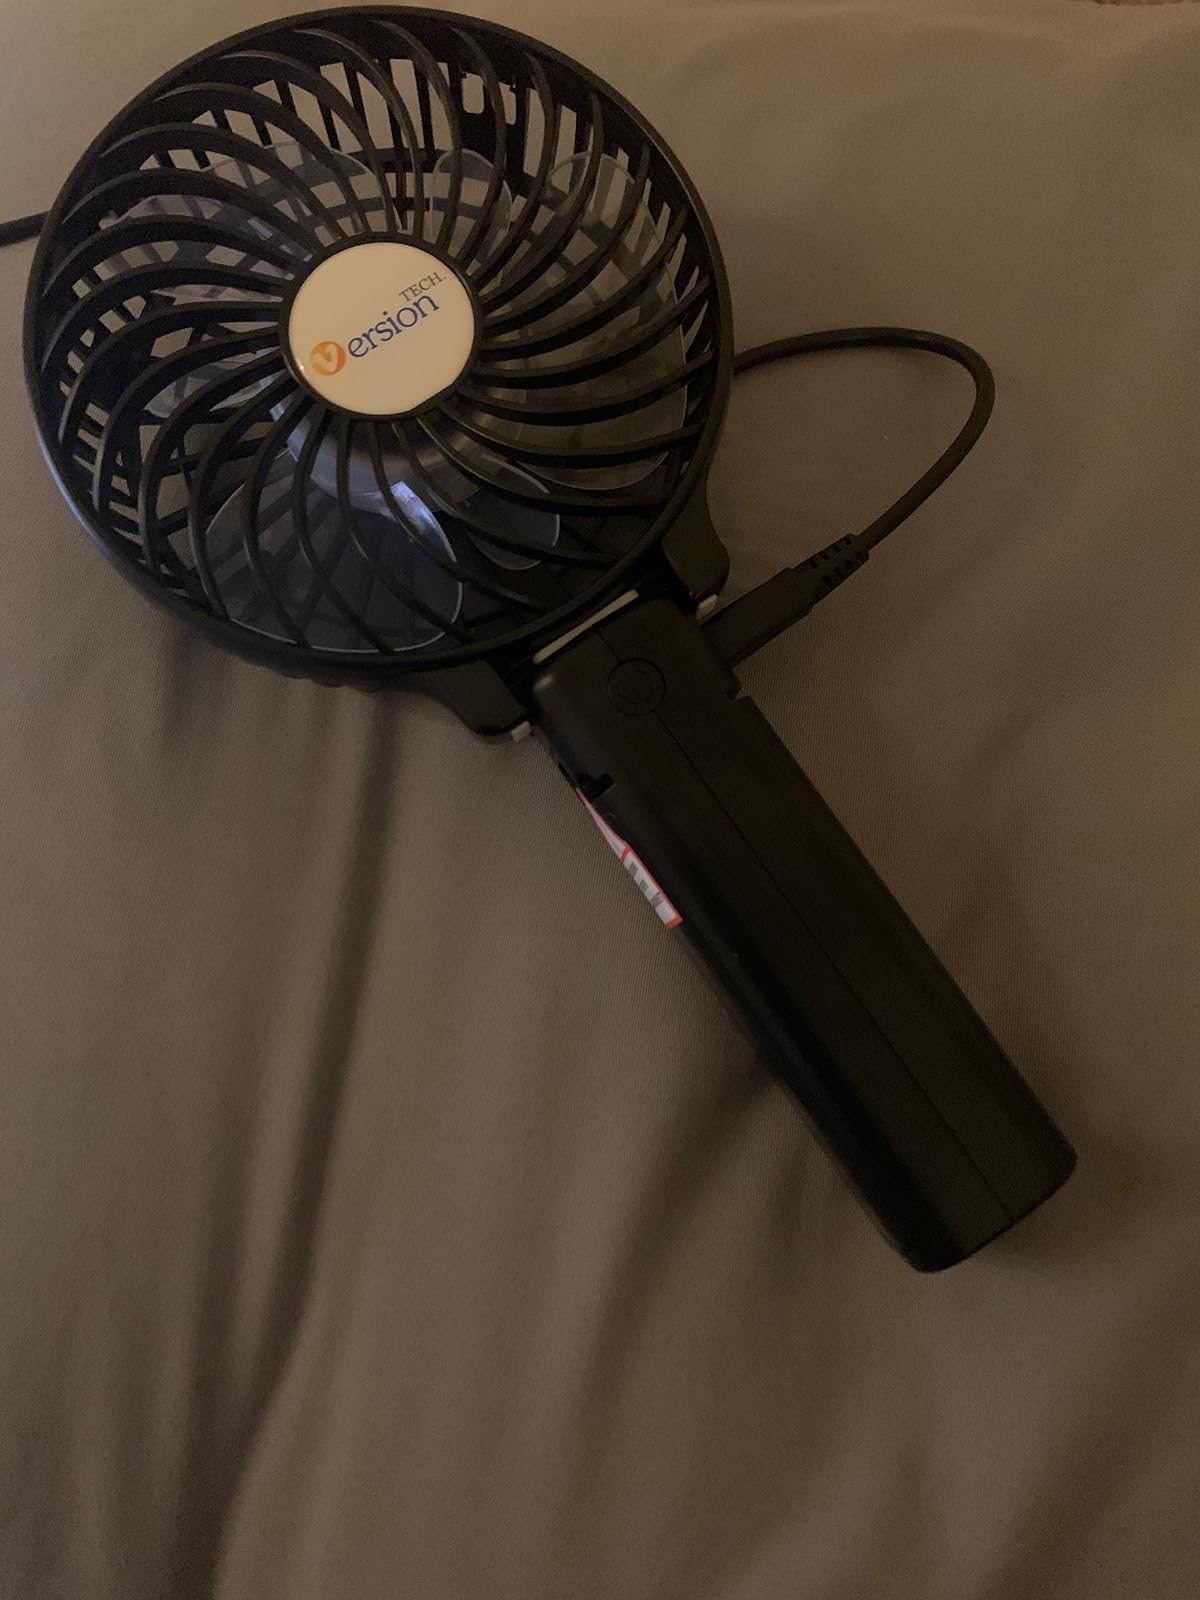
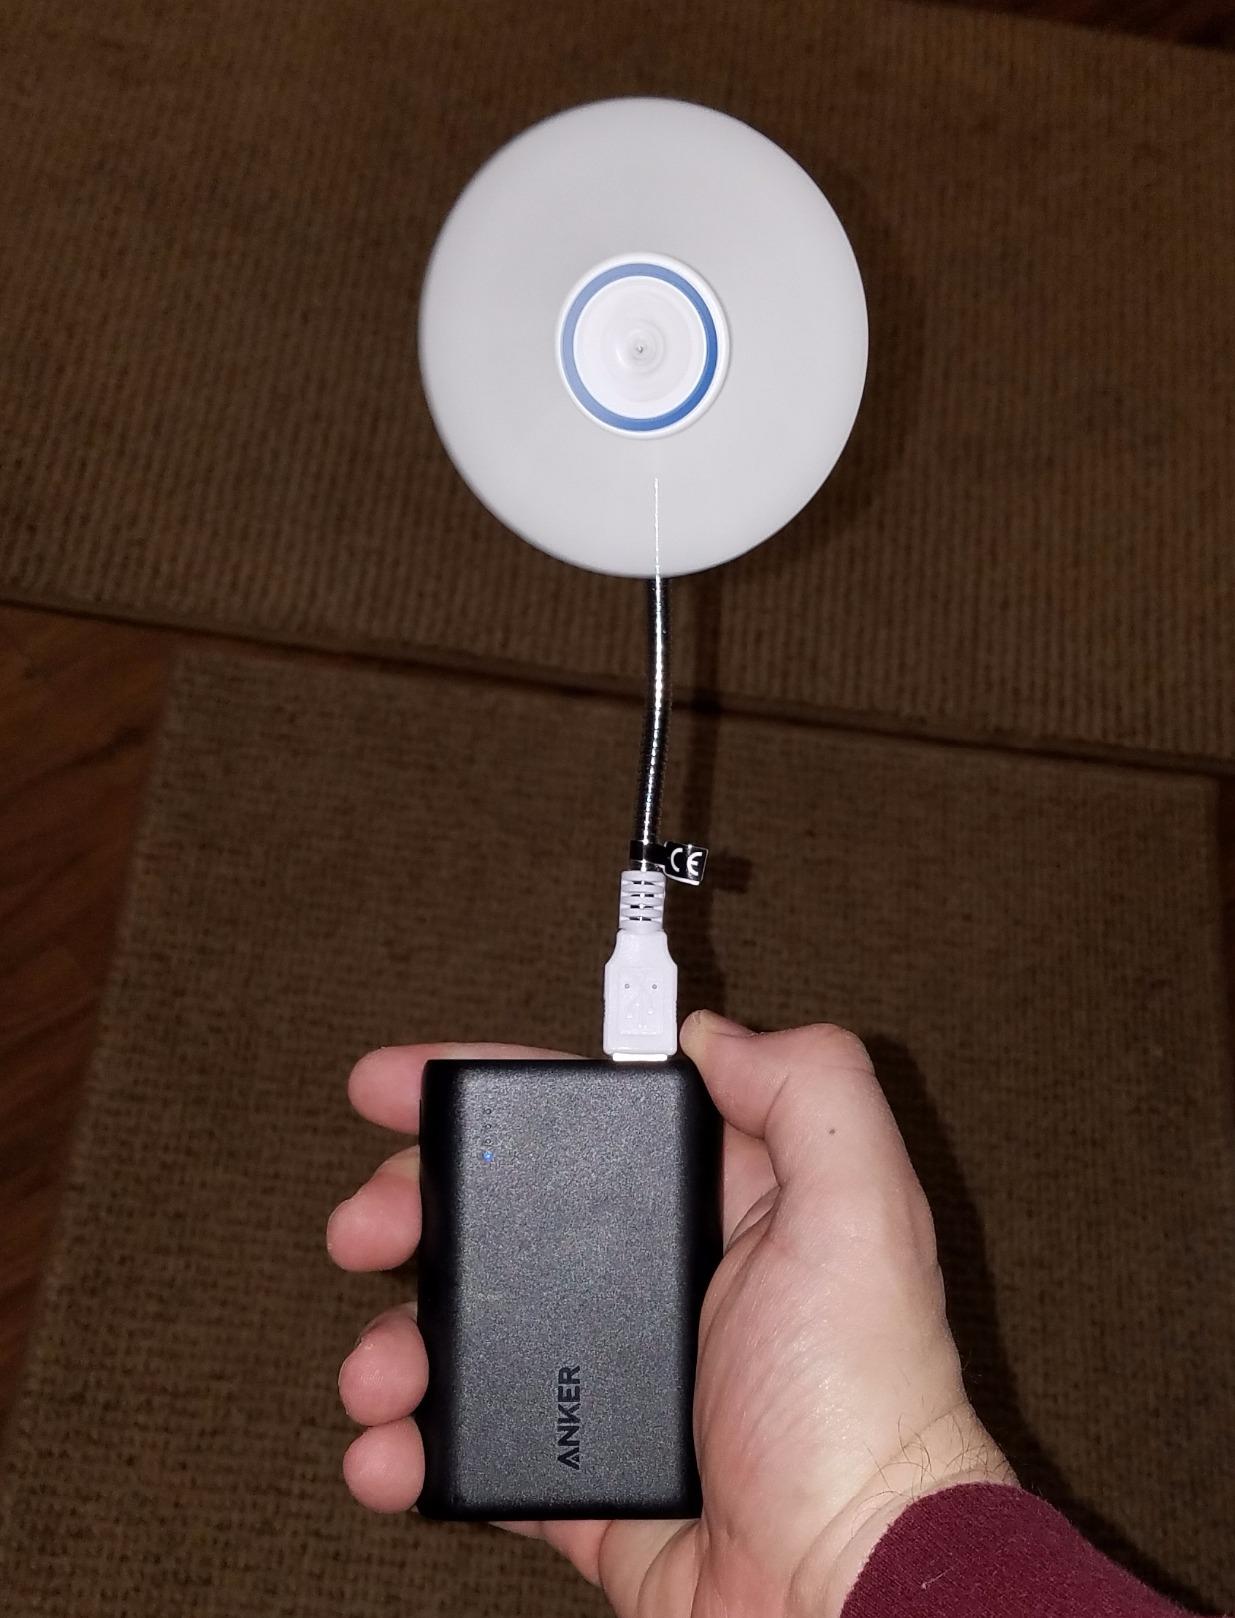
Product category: fan
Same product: no